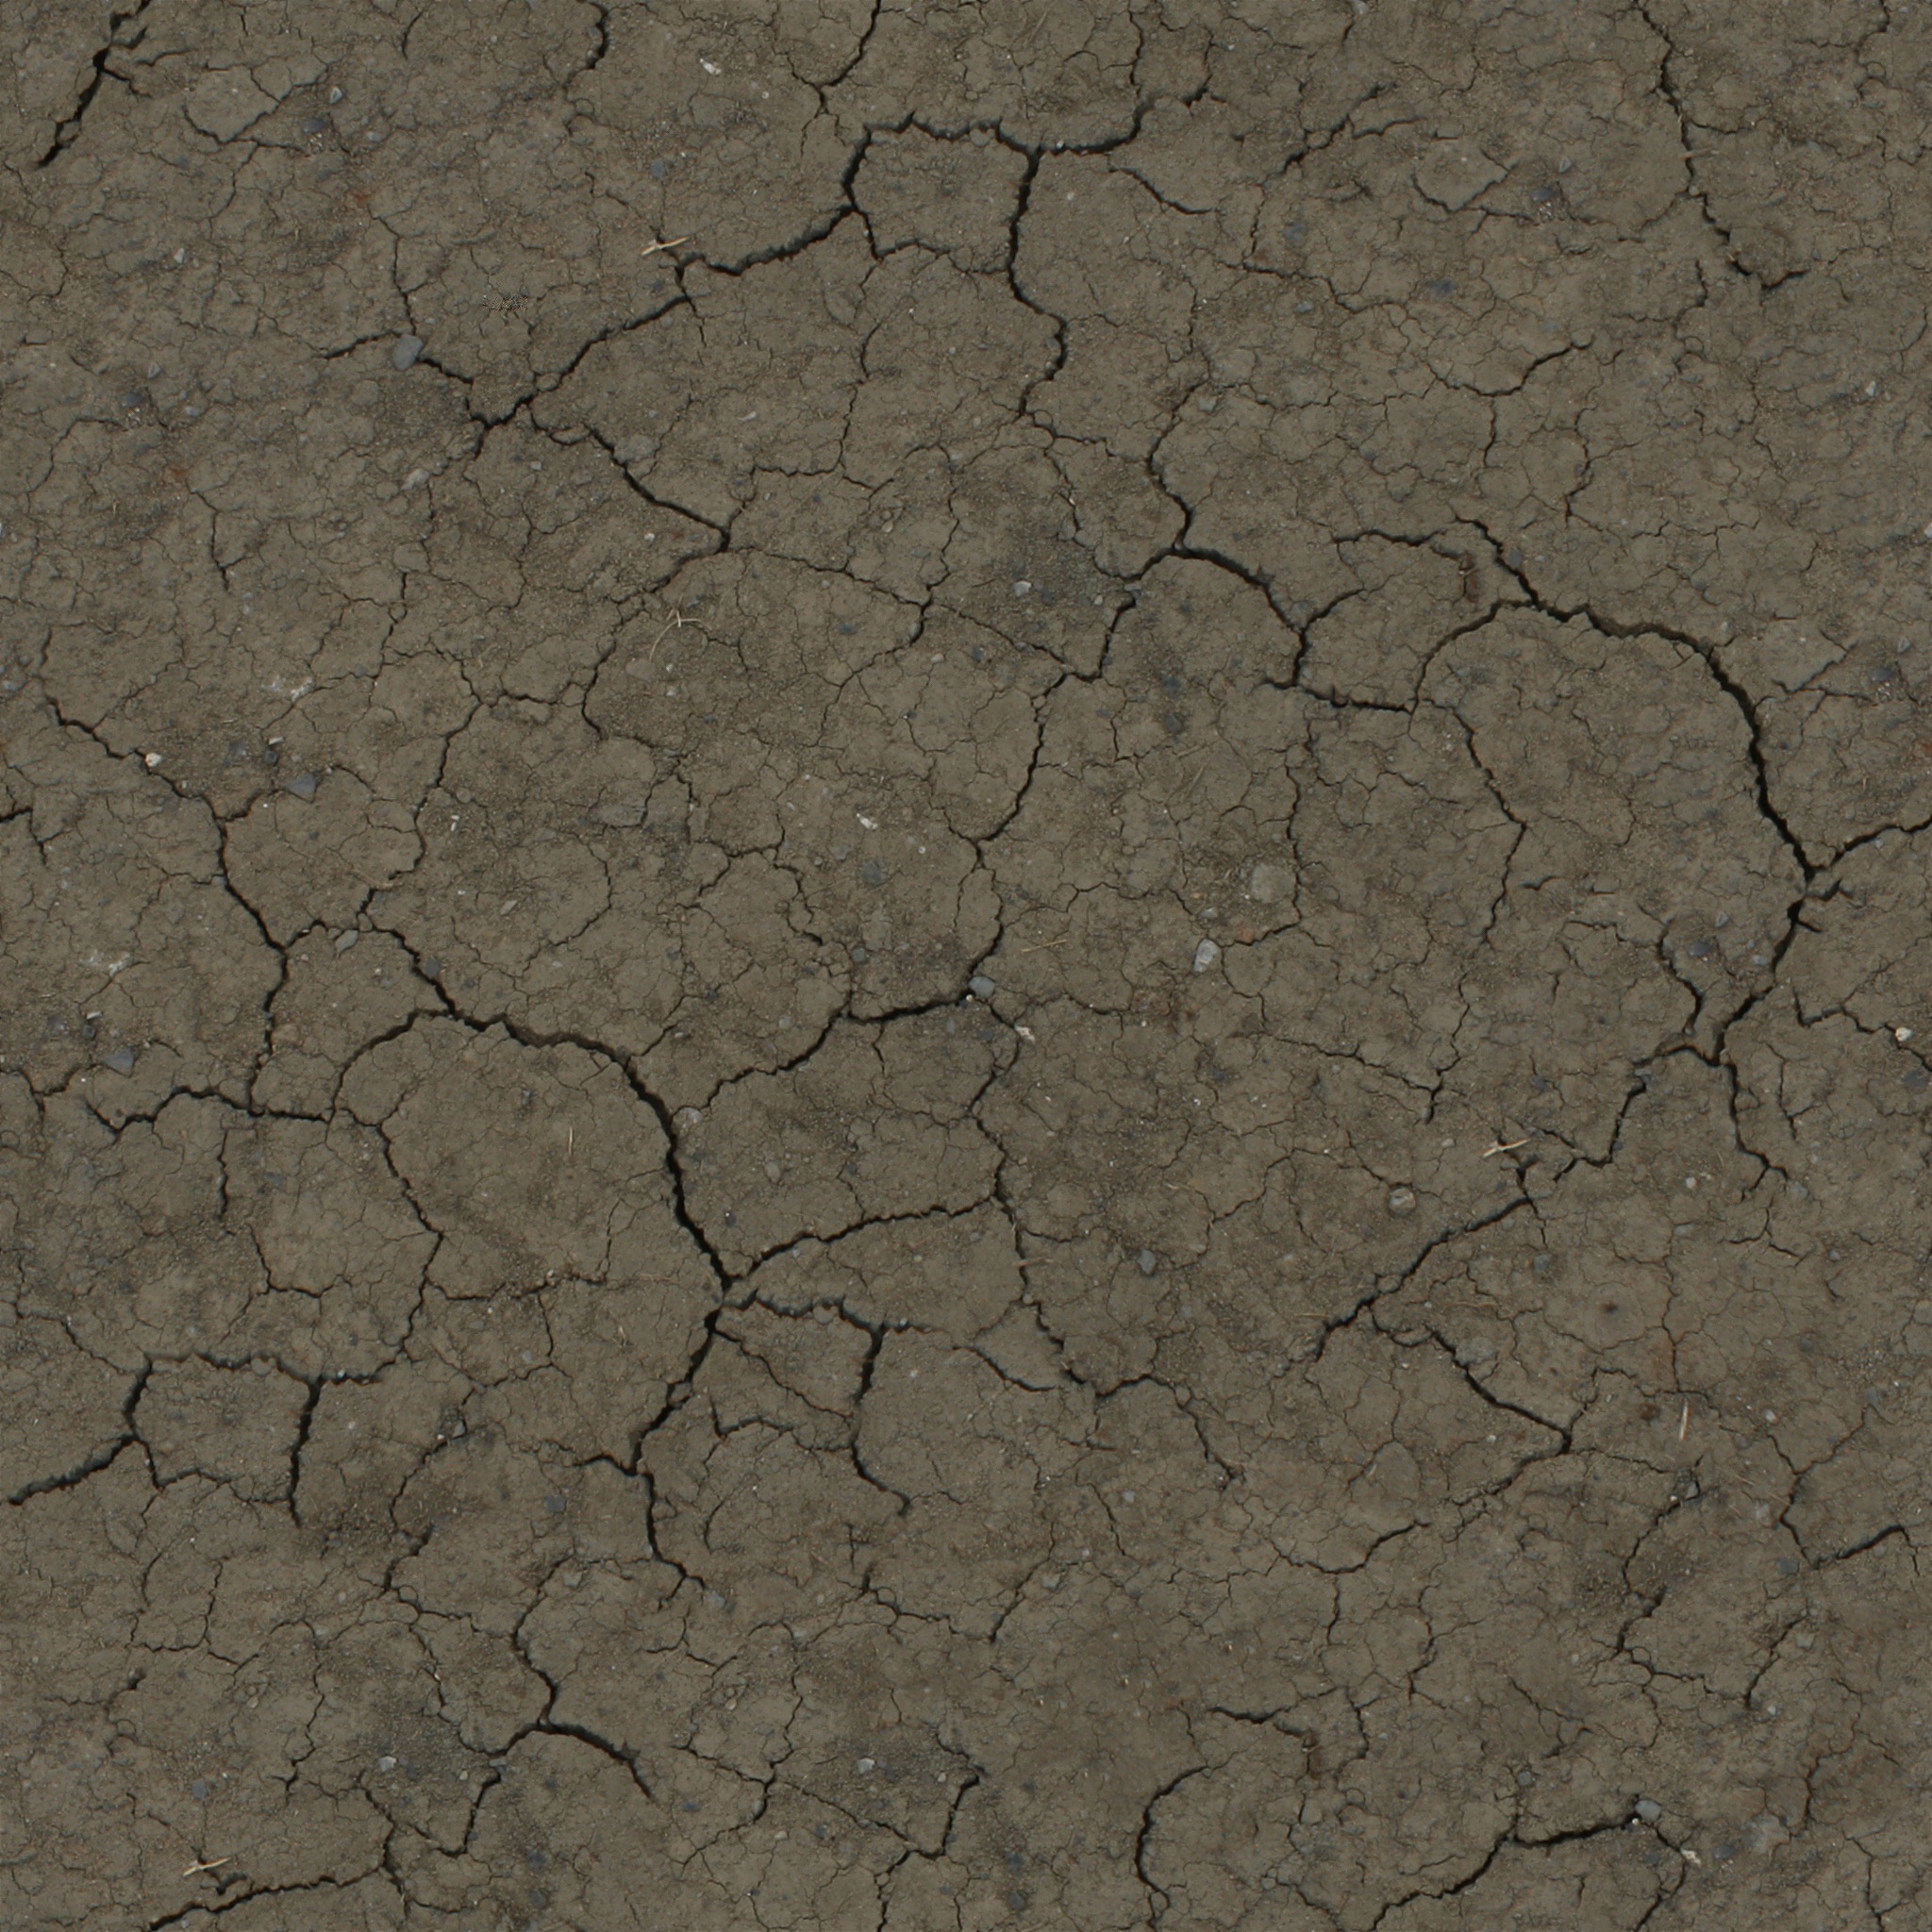
ground, texture, floor, wall, land, asphalt, dry, dirt, soil, crack, rough, stone wall, terrain, material, earth, crackled, tileable, seamless, flooring, road surface